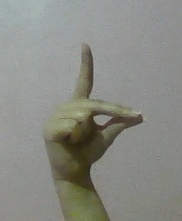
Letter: ta